Mica McNeill

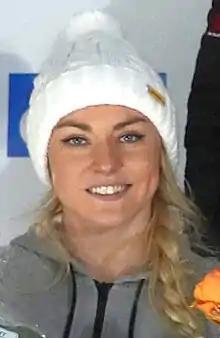
Mica McNeill in Altenberg in 2019

Mica McNeill (born 25 September 1993) is a British former bobsledder. She won a silver medal at the 2012 Winter Youth Olympics in Innsbruck, Austria, and at the 2021–22 Bobsleigh World Cup event in Sigulda, Latvia. She competed at the 2018 and 2022 Winter Olympics.